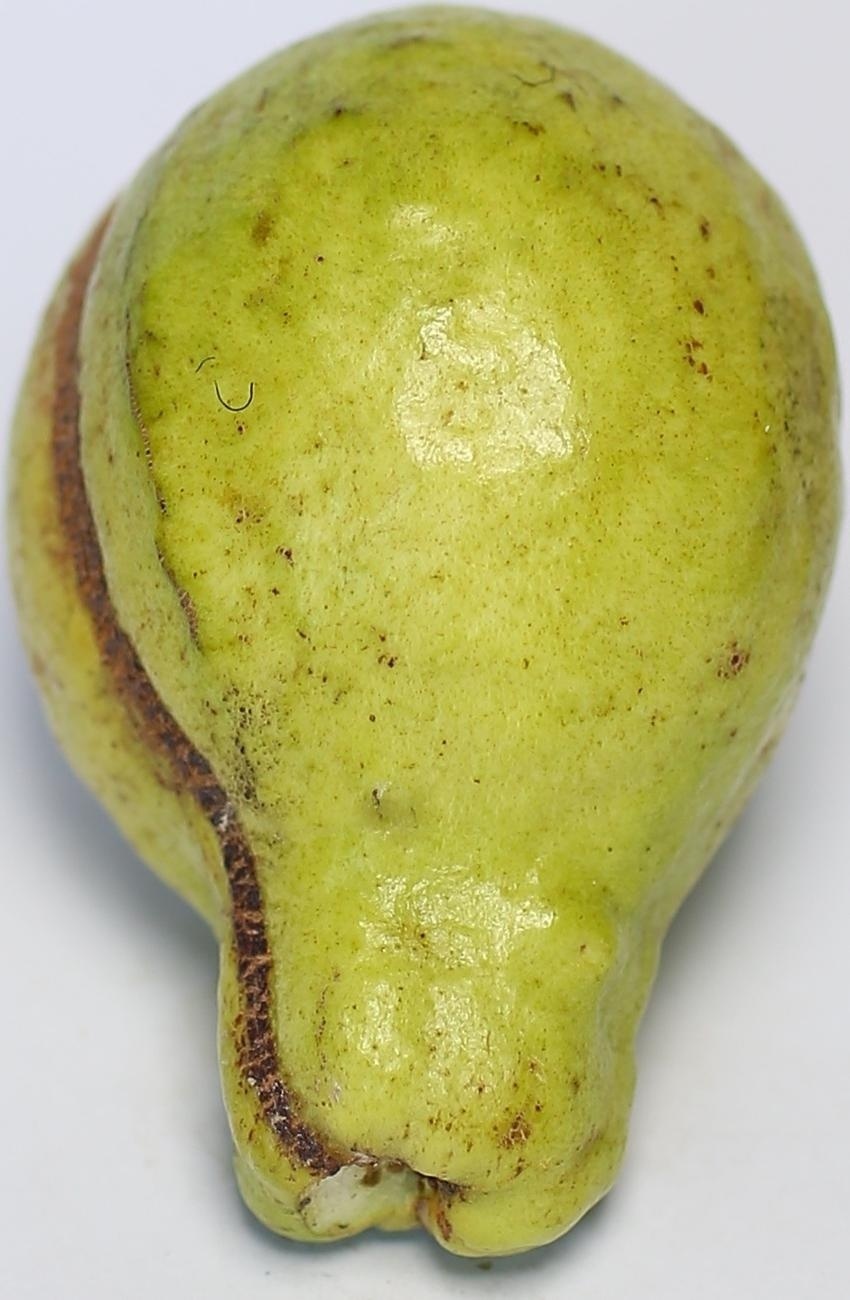
Maturity: mature-green
Variety: local-sindhi